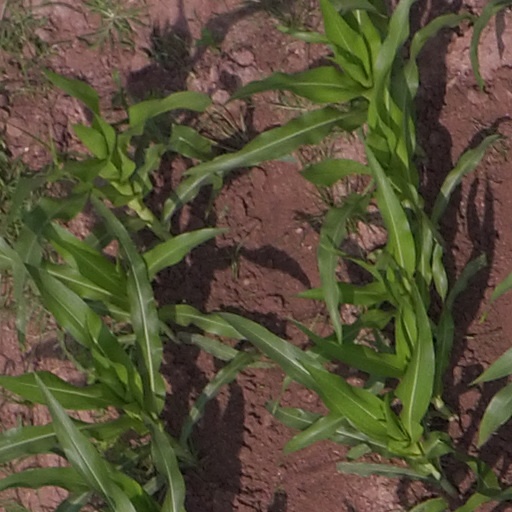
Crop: maize; corn